Holsworthy railway station

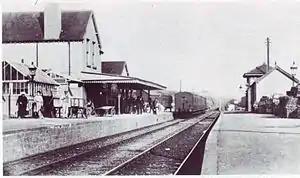
Holsworthy Station in 1905

Holsworthy was a railway station in Devon, England, on the now-closed railway line from Okehampton to Bude. It opened in 1879 to serve the market town of Holsworthy and closed in 1966, a victim of the Beeching Axe.